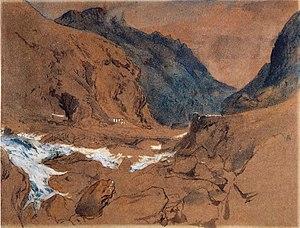
John Ruskin, né le 8 février 1819 à Bloomsbury à Londres, mort le 20 janvier 1900 à Coniston, est un écrivain, poète, peintre et critique d'art britannique.